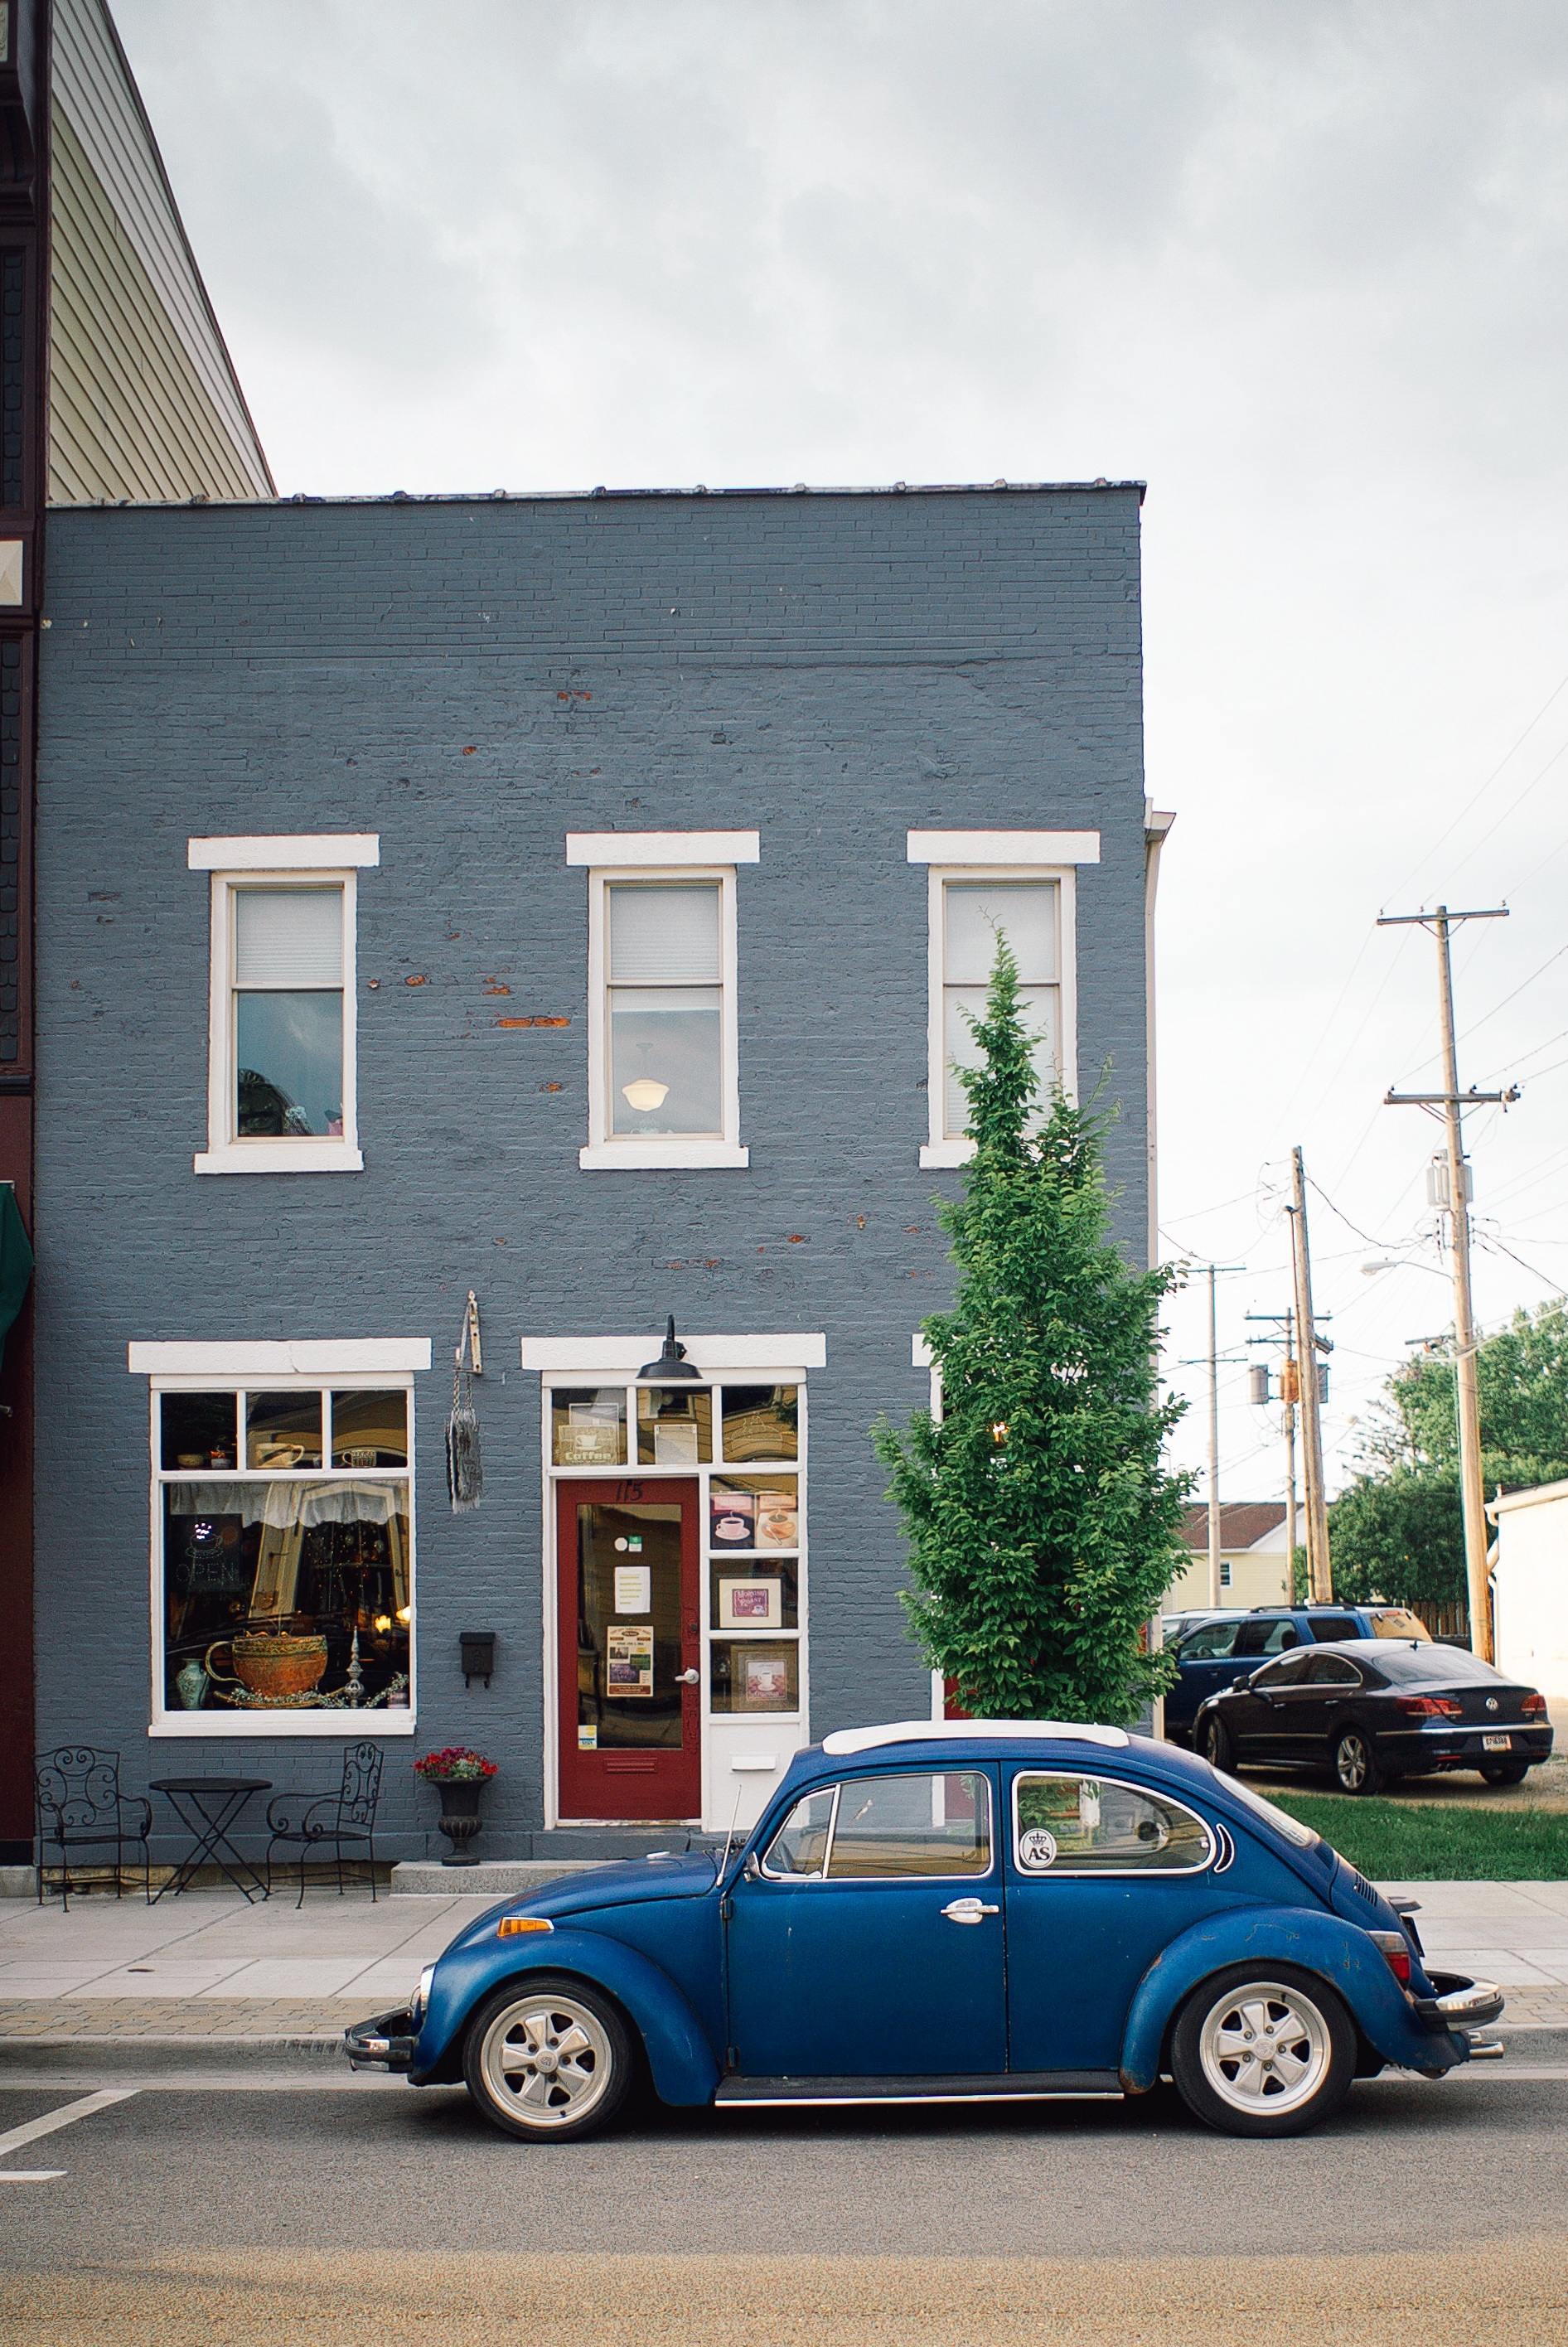
architecture, car, house, volkswagen, city, home, transport, vehicle, facade, cars, classic, urban area, volkswagen beetle, automobile make